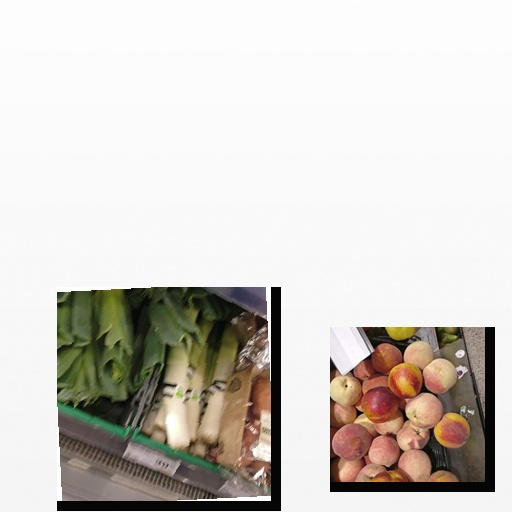
Food items: peach, leek